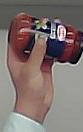
Product: barilla_pomodoro